Yaroslav Stetsko

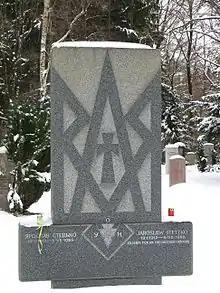
Grave of Yaroslav Stetsko

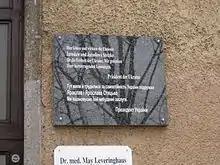
Memorial plaque for Yaroslav Stetsko and his wife in Munich, Zeppelinstrasse

On 5 July 1986, Yaroslav Stetsko died in Munich, Germany. He was 74 years old. Stetsko was buried in the Munich Waldfriedhof.